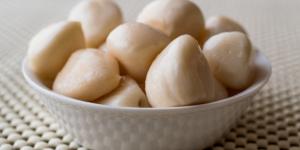
como conservar los ajos